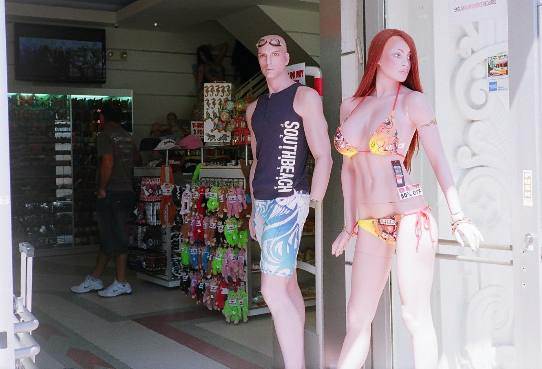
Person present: Yes